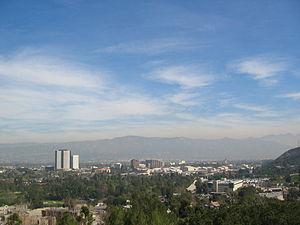
Burbank est une ville du comté de Los Angeles, dans l'État de Californie aux États-Unis. Entourée par les villes de Los Angeles et Glendale, Burbank se trouve dans la partie Est de la vallée de San Fernando.